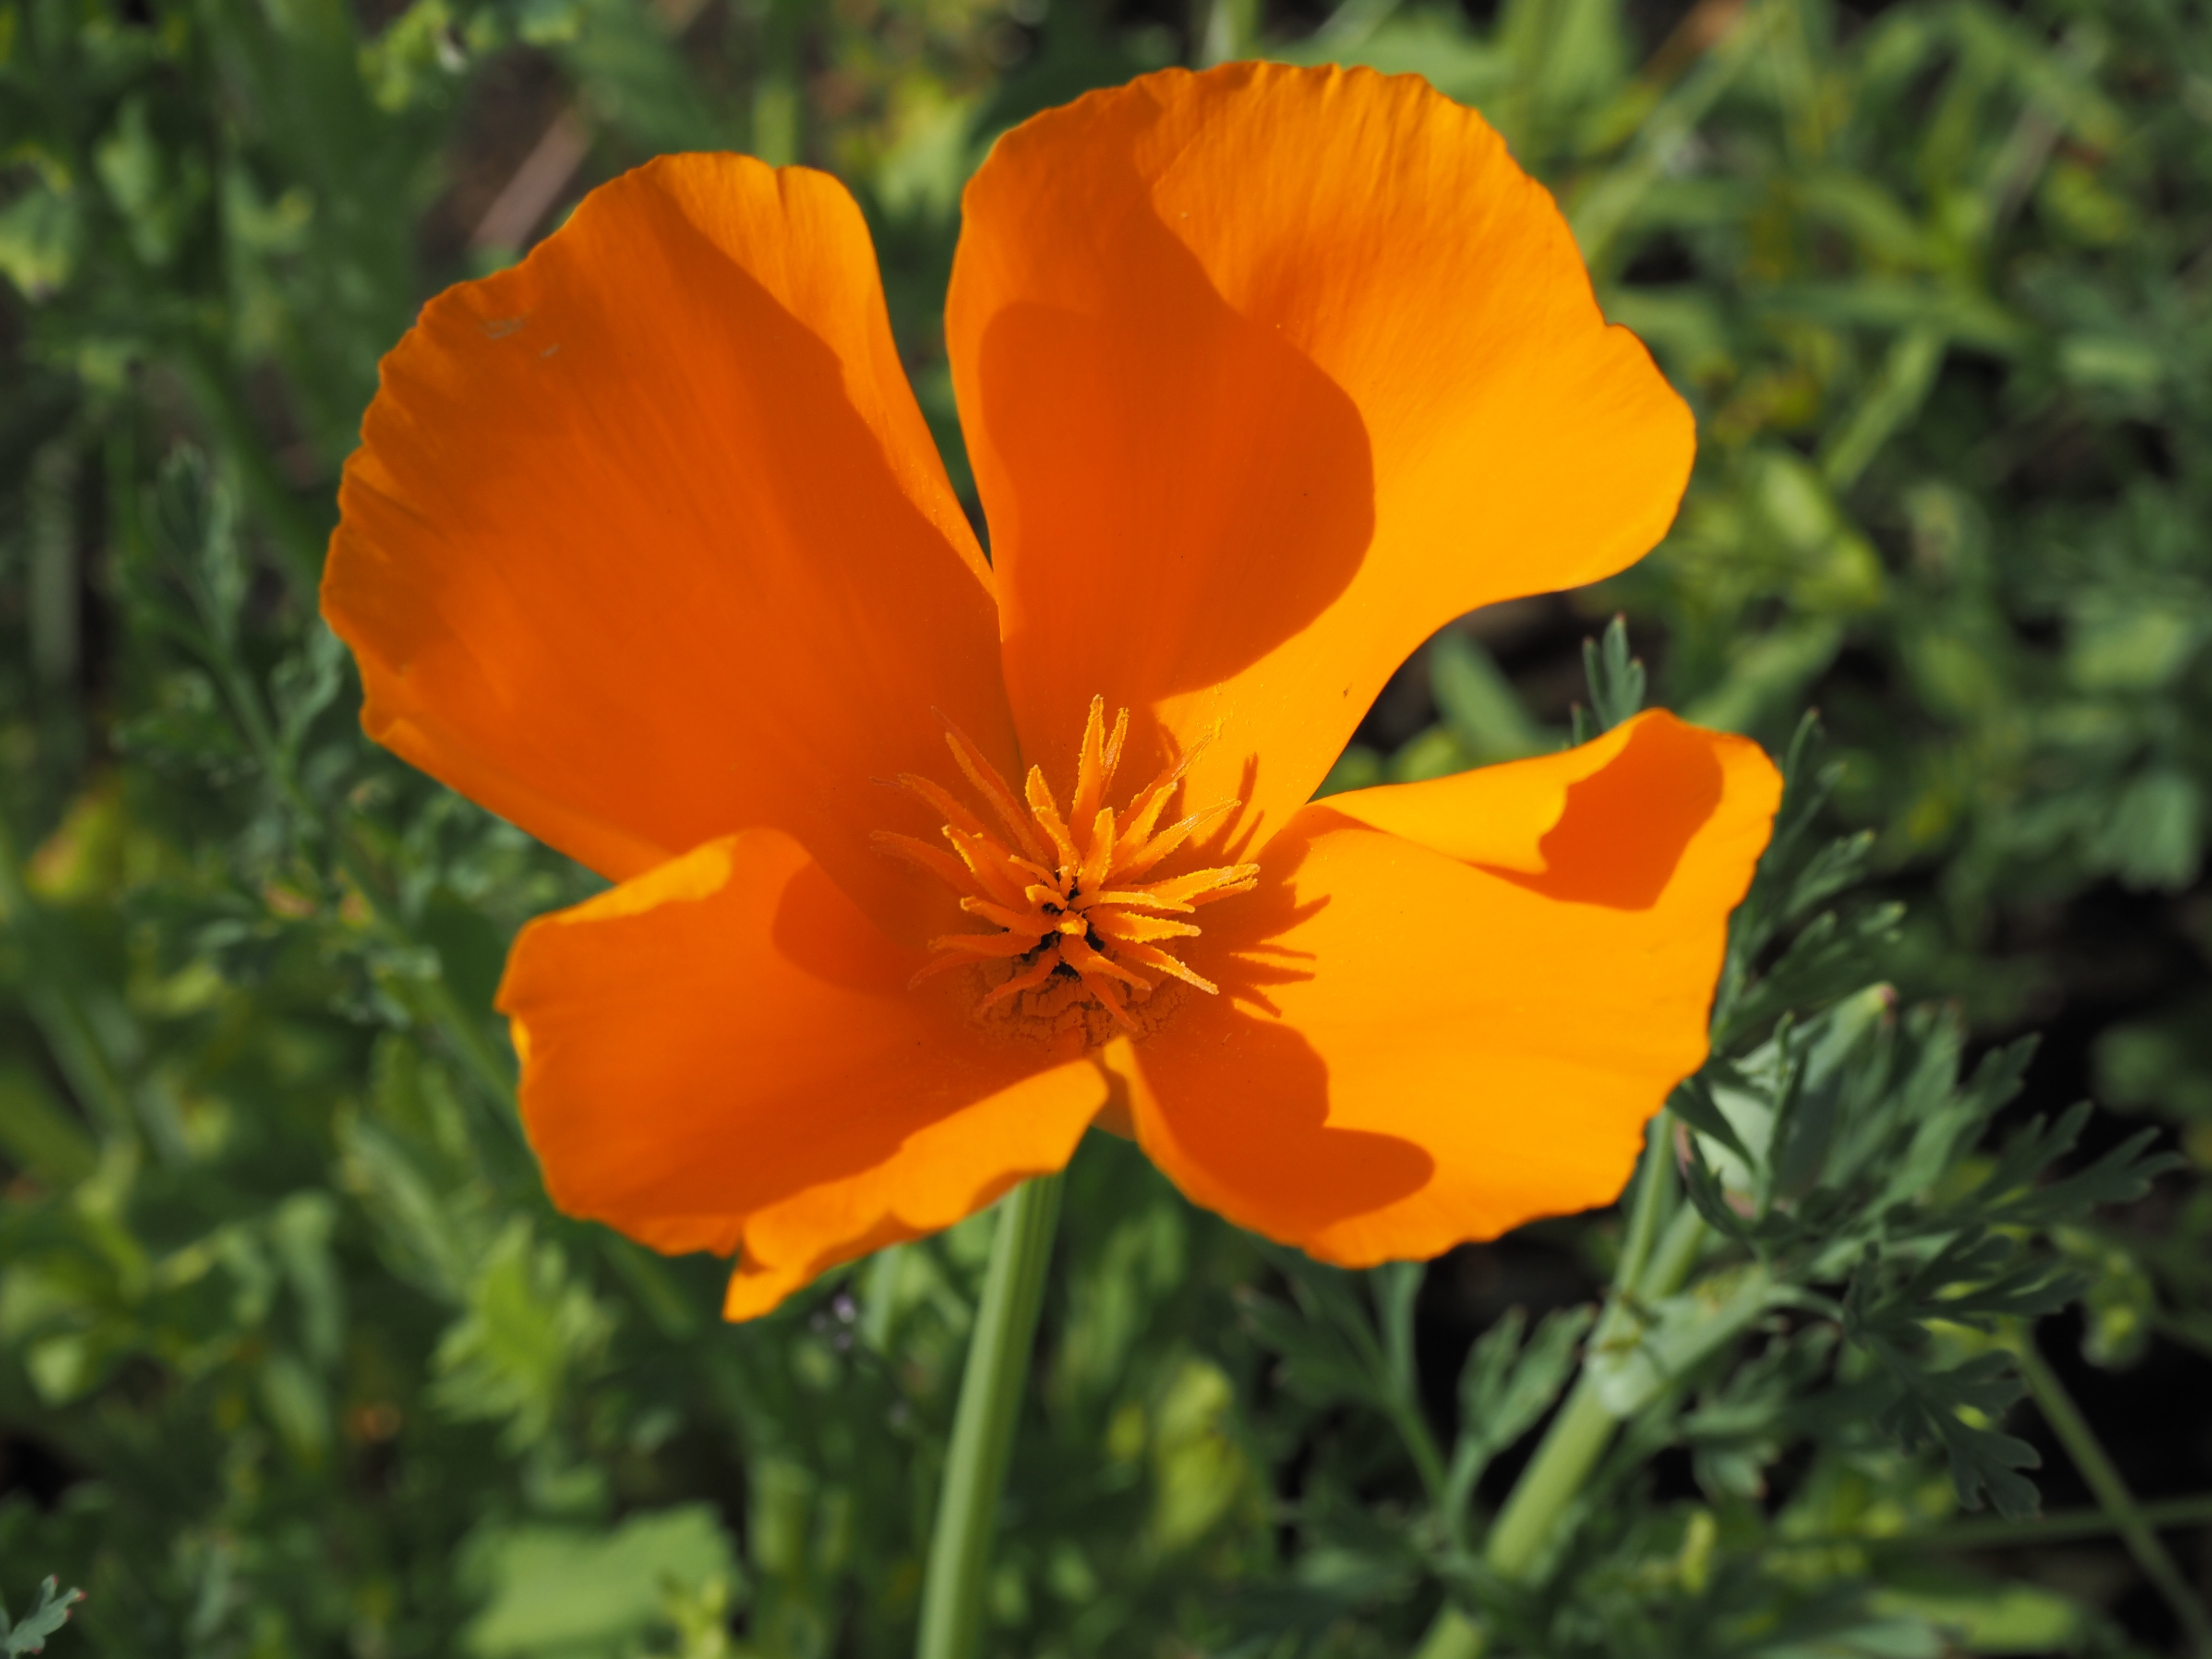
nature, plant, field, meadow, flower, petal, orange, botany, yellow, flora, wildflower, flowers, poppy, coquelicot, macro photography, flowering plant, california poppy, eschscholzia californica, land plant, poppy family